Kulata

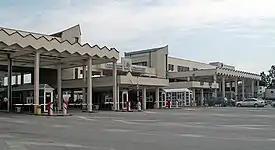
Kulata checkpoint on the Bulgarian-Greek border

Kulata is a village in Petrich Municipality, Blagoevgrad Province, in southwestern Bulgaria. it has 892 inhabitants and the mayor is Dimitar Manolev. The village is a major border checkpoint on the border with Greece. The community of Promachonas in Serres regional unit lies across the border.